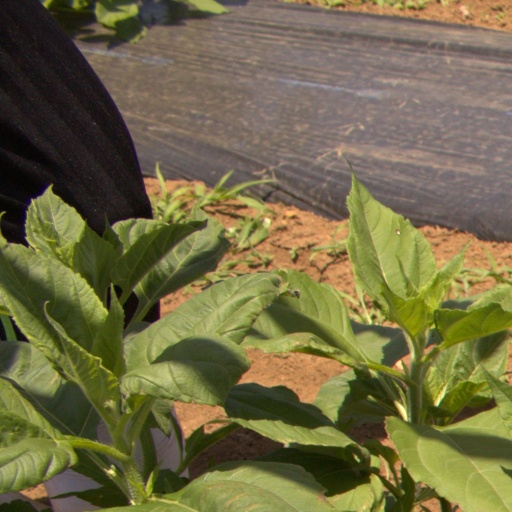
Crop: Jerusalem artichoke